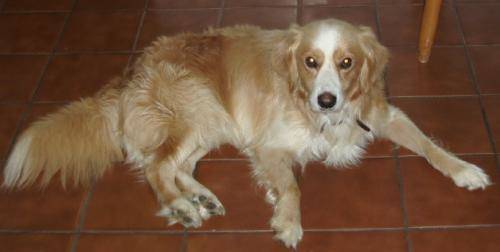
Label: dog